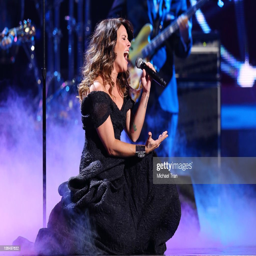
latin pop artist performs onstage at awards held .